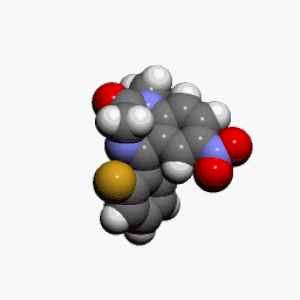
Flunitrazepam
3d model af Flunitrazepam
Flunitrazepam, C₁₆H₁₂FN₃O₃, er et angstdæmpende og beroligende middel, der tilhører gruppen benzodiazepiner. Præparatet blev opfundet i starten af 1960'erne.